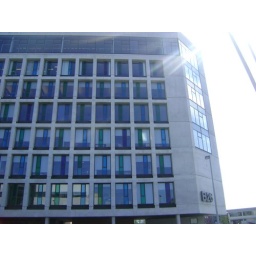
The architecture in Reykjavik is very modern; I liked the glass windows on this building in particular.